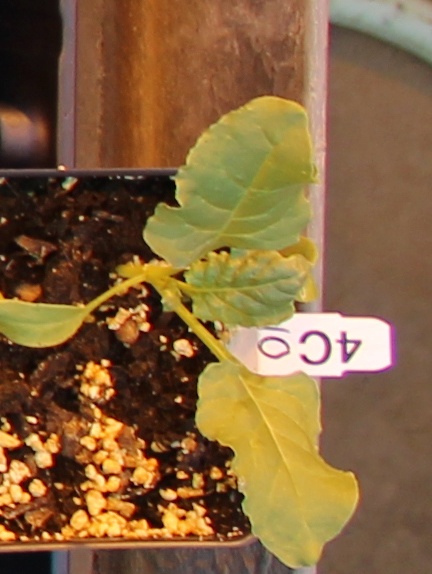
Label: Sugar beet